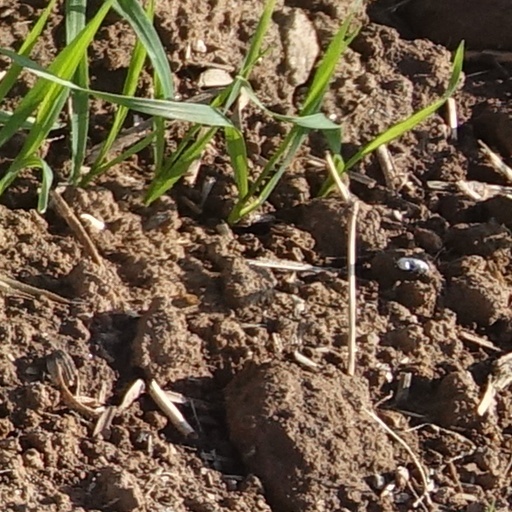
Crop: wheat